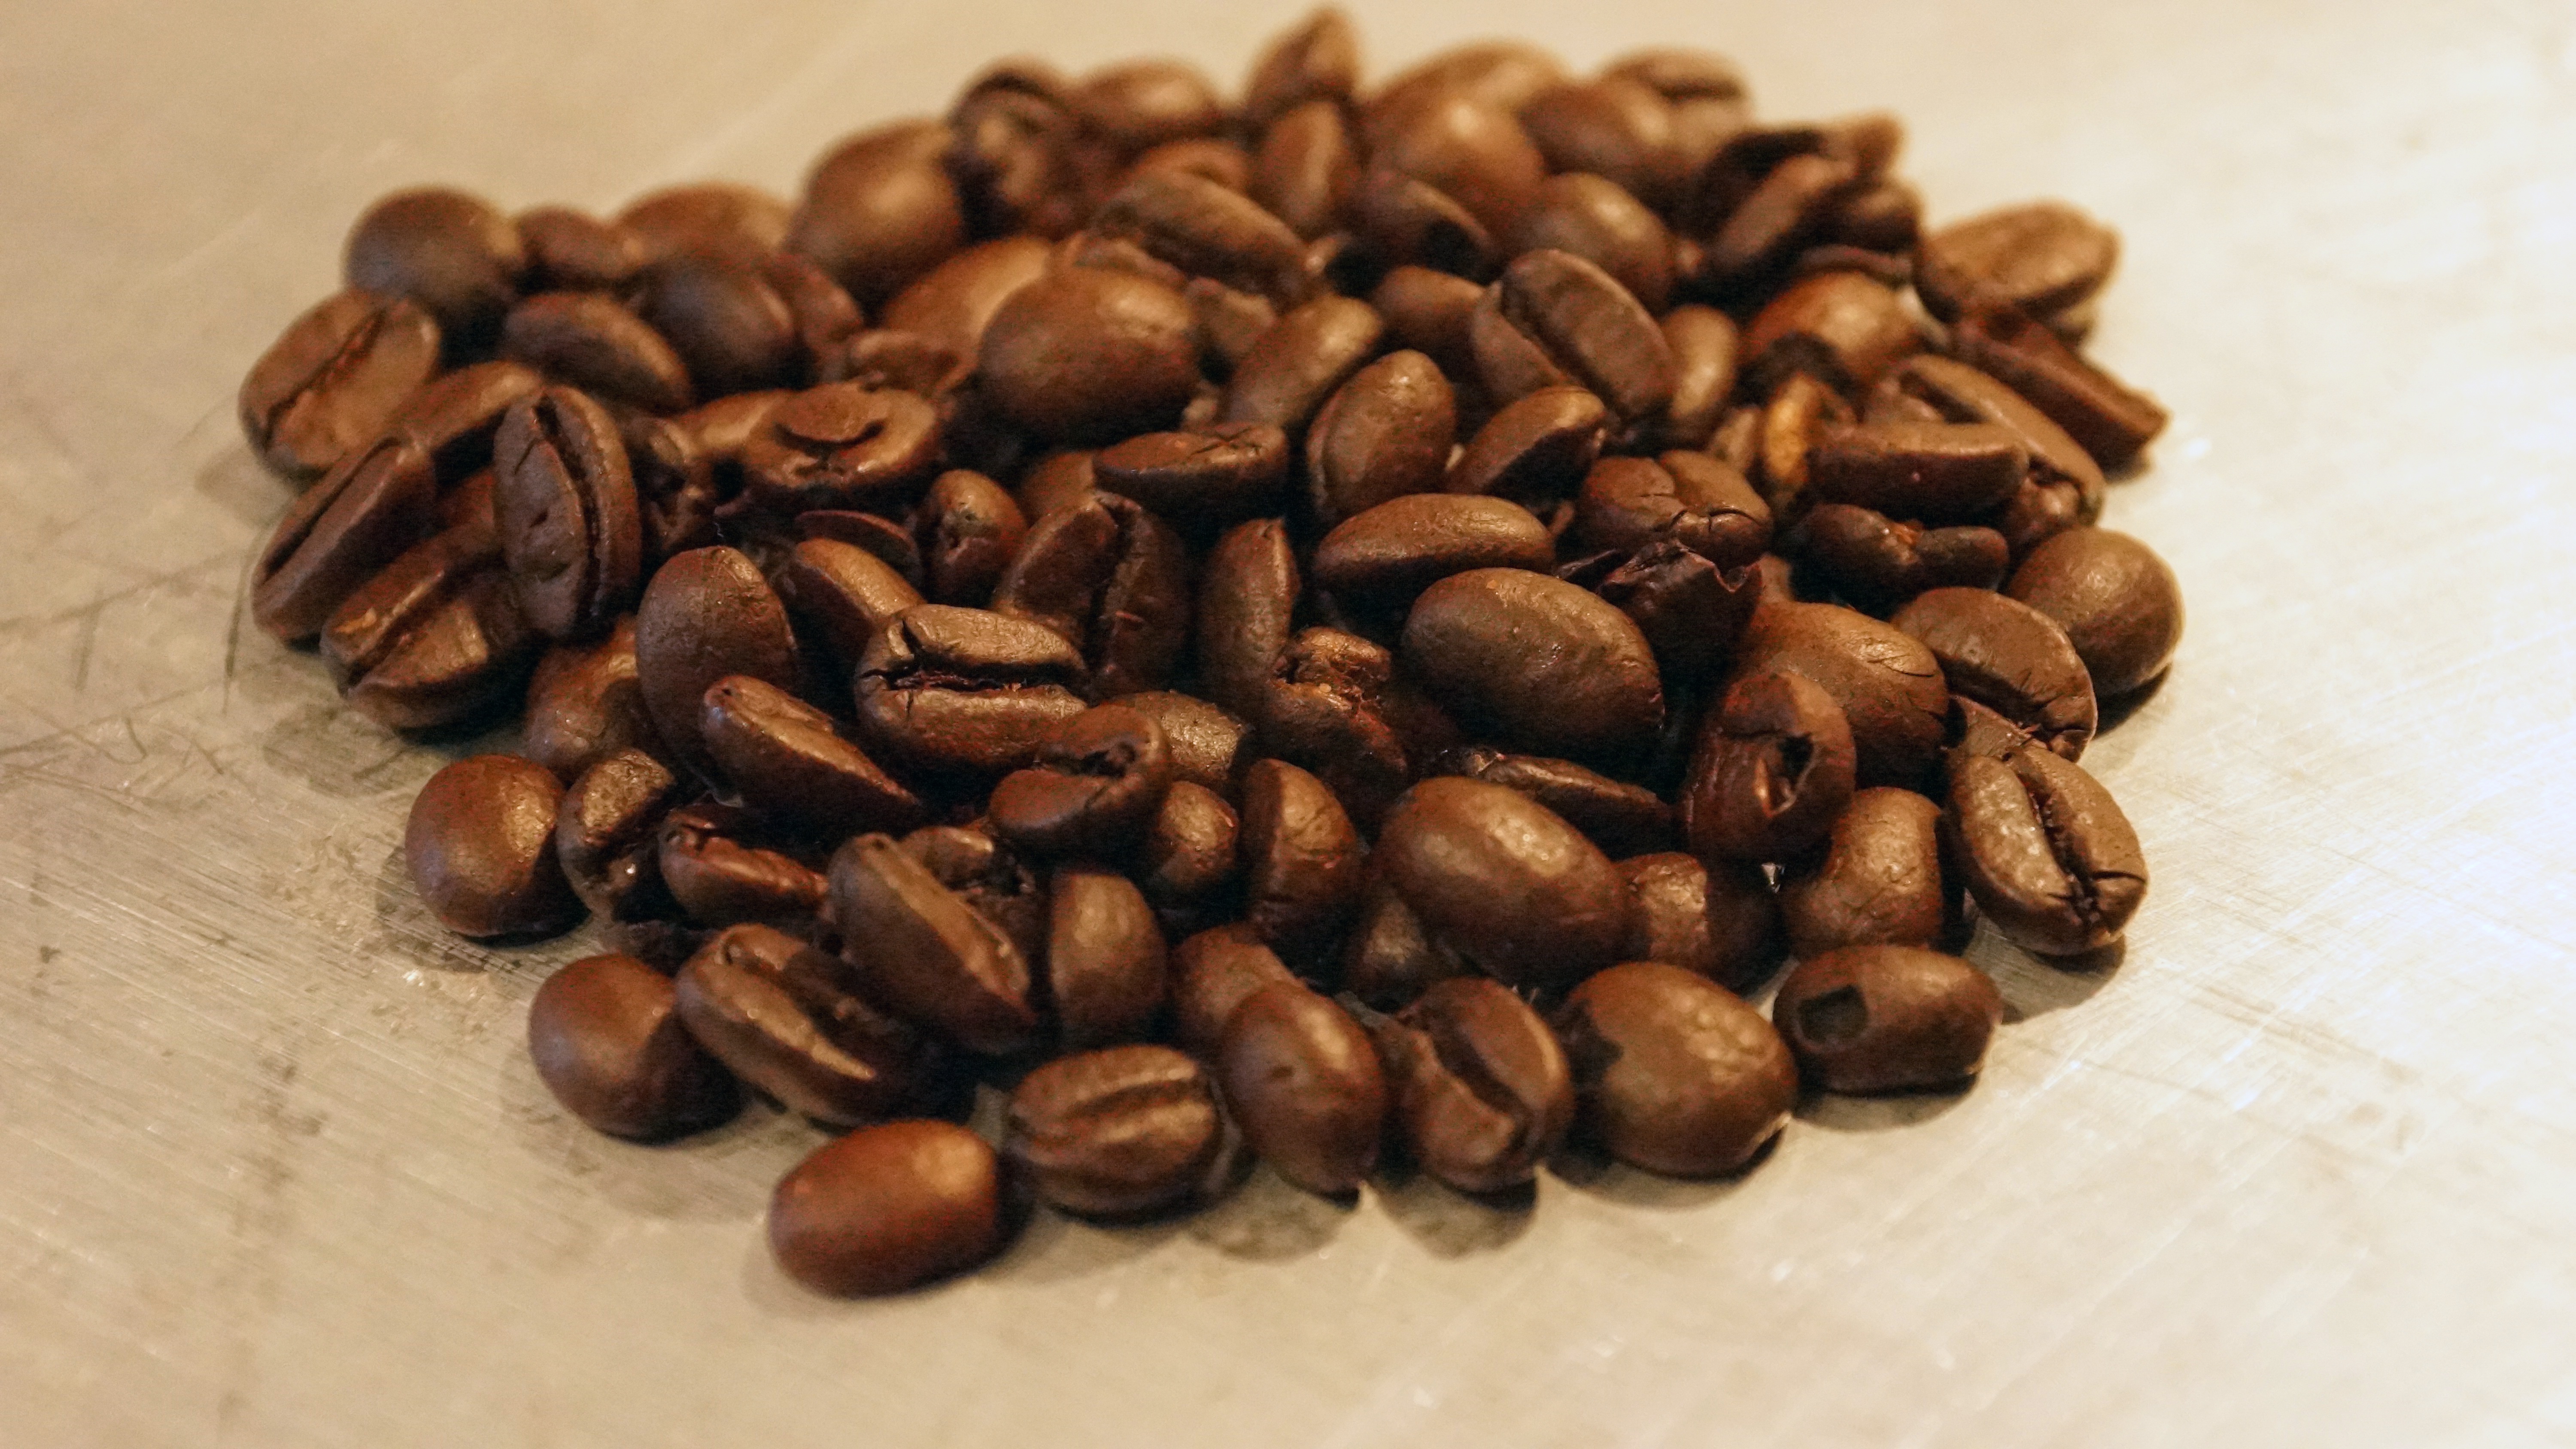
coffee, seed, roast, cappuccino, food, produce, drink, espresso, caffeine, java, mocha, flavor, roasted, coffee beans